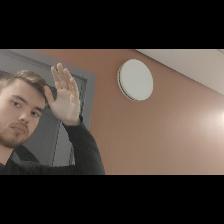
Label: Human